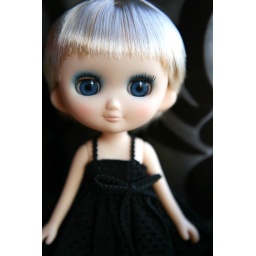
Odeco in black dress